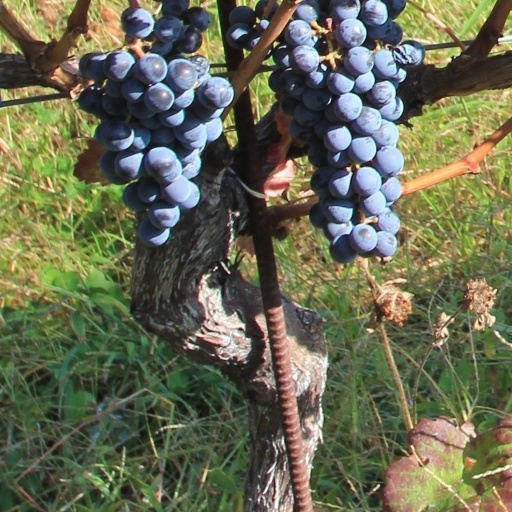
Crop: grape